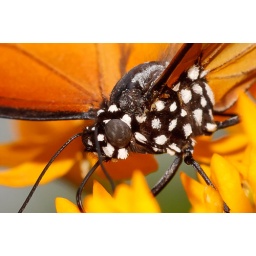
Danaus chrysippus. From exibition of tropical butterflies (alive, flying around in big greenhouse) in Arboretum Volcji Potok, Slovenia.